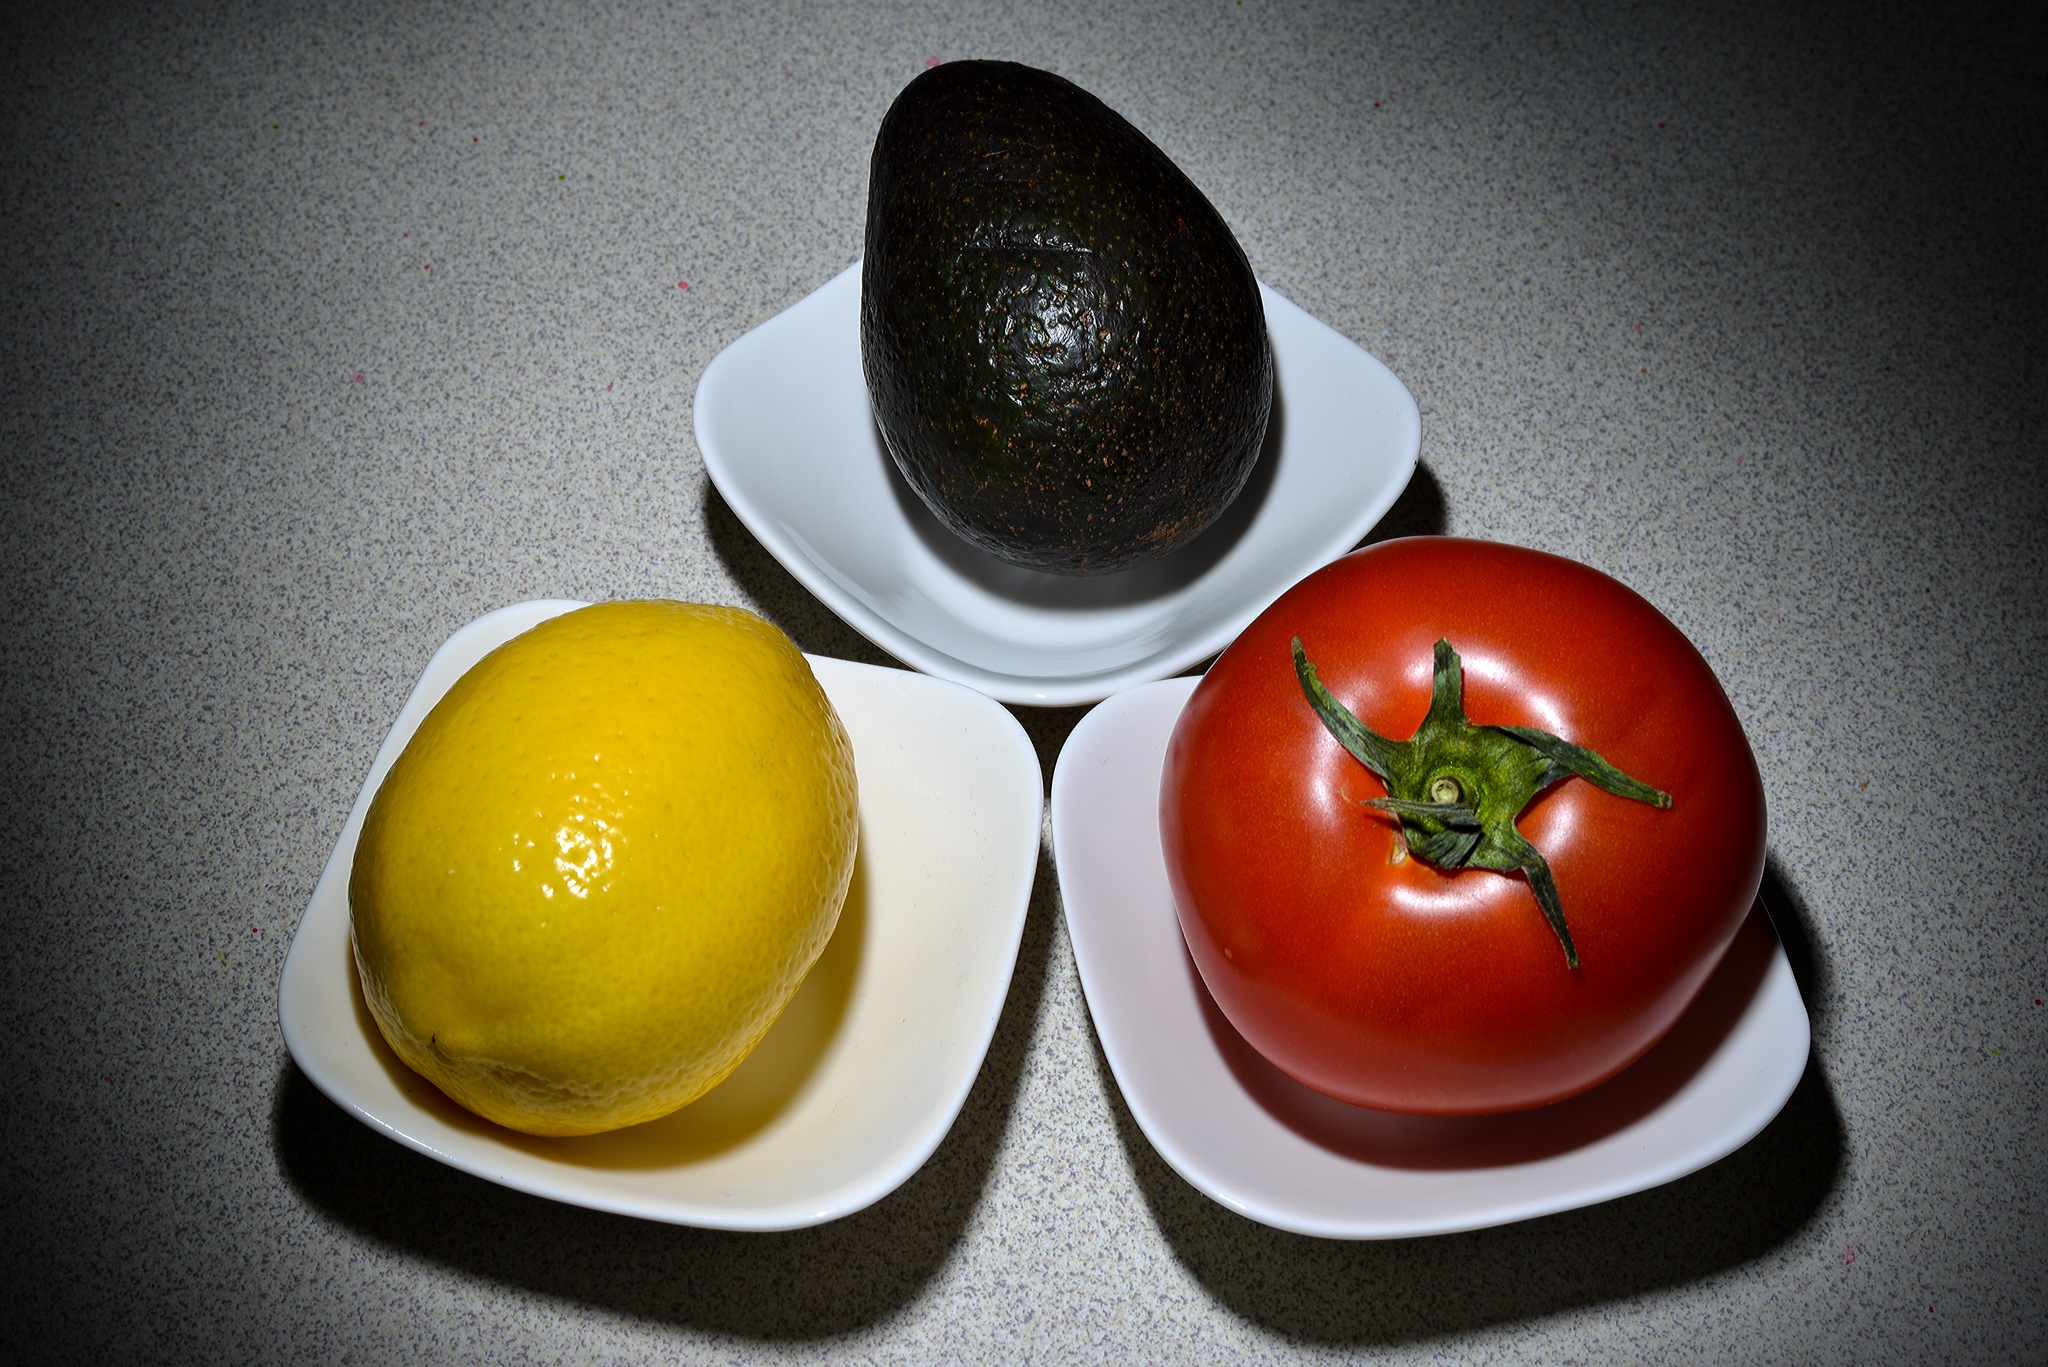
plant, fruit, flower, dish, food, produce, vegetable, cuisine, lemon, tomato, vegetables, lawyer, flowering plant, land plant